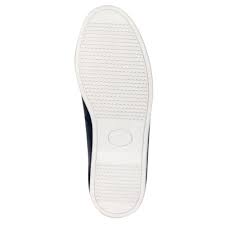
Label: Boat